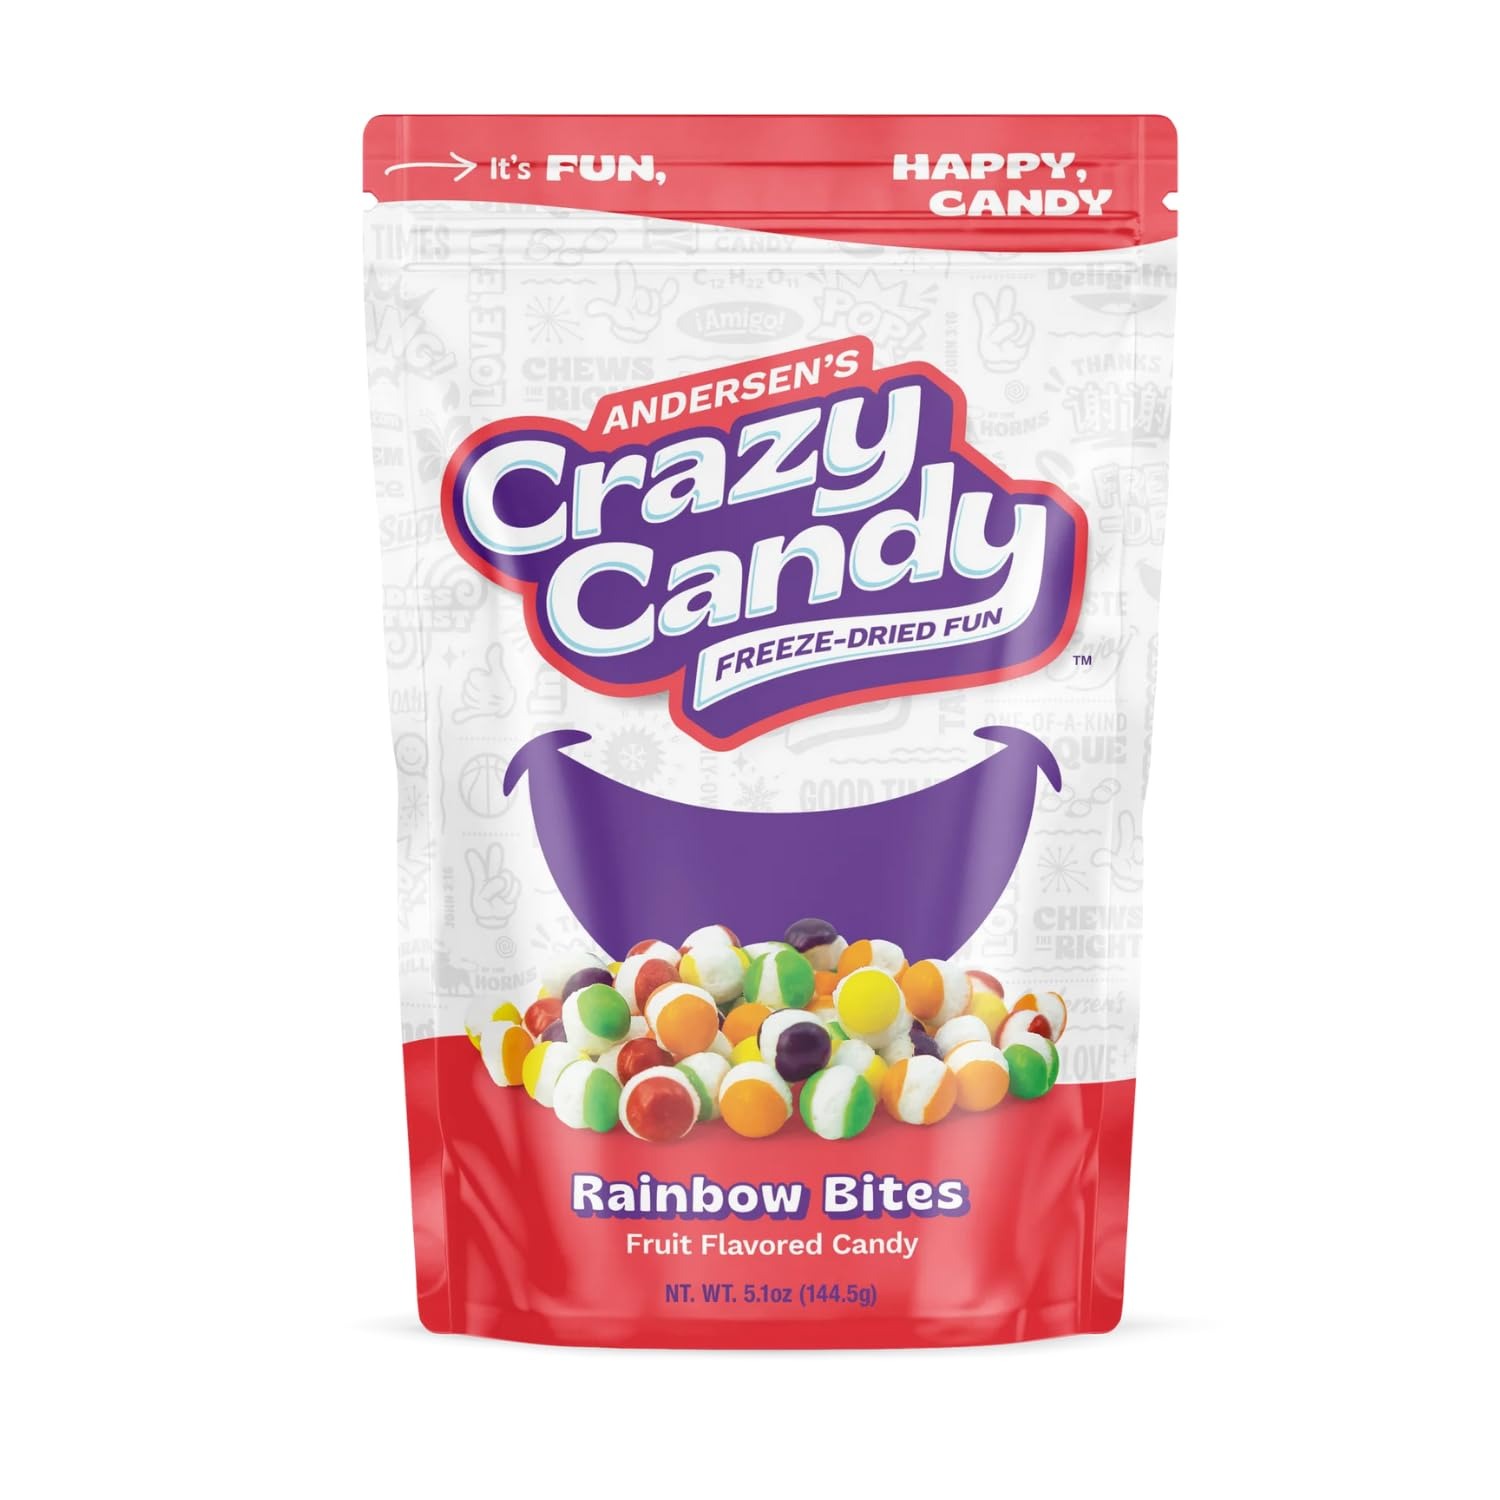
Item Name: Andersons Crazy Candy Freeze Dried Candy Rainbow Bites
Bullet Point: We Currently Have 13 Different Unique Freeze Dried Candy Flavors - Rainbow Bites, Berry Bites, Sour Bites, Lemon Burst, Peach Puffs, Taffy, Tangy Tarts, Peppermint Puffs, Jingle Bell Brittle, Astro Sandwiches, S'more Crunchers, Crispy Crawlers And Rainbow Bites Popcorn. These Trendy Exotic Snacks Are A Unique Candy That You And Your Friends Will Love!
Product Description: Andersen's Crazy Candy is a unique assortment of freeze dried candies. Try a fun spin on all of your favorite classic candies! We must say, better than the original. The freeze drying process is a special temperature dehydration that removes nearly all moisture in the candy resulting in a light and tasty crunchy treat. Great for camping, hiking, or for those who want a unique candy experience! And because they're freeze-dried, they're also great for emergency food storage. Each bag of freeze-dried candy is packed in a resealable pouch, making it easy to store on the shelf. It is a great present for kids and adults alike! Gift it for a birthday, stocking stuffer or in an easter basket! The flavor packs a punch and don't toss the bag without dumping the Rainbow Bite dust right into your mouth!
Value: 5.0
Unit: Ounce

Price: 6.49